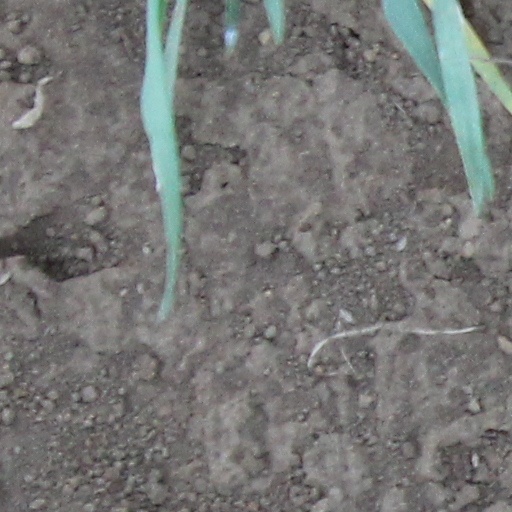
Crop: wheat